Powhatan State Park

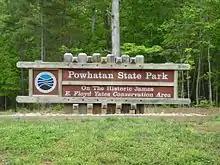
Park entrance sign

The park has five trails open. These total about of multi-use (hiking, biking, horse riding) trails through a number of diverse habitats including field edge, upland pine and mature hardwoods. The trails provide opportunities for viewing wildlife.